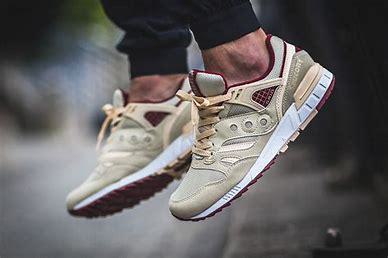
Brand: Saucony
Model: Grid SD